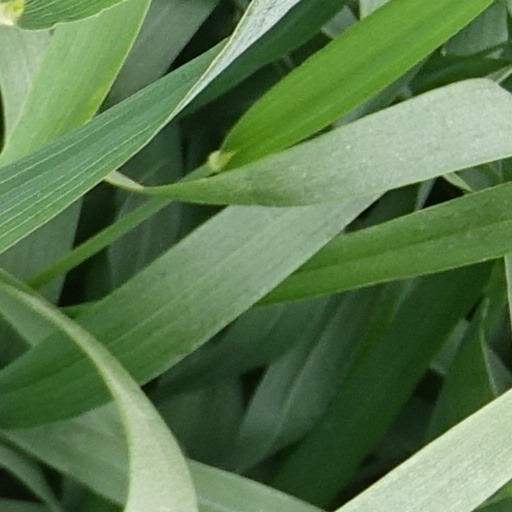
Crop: wheat